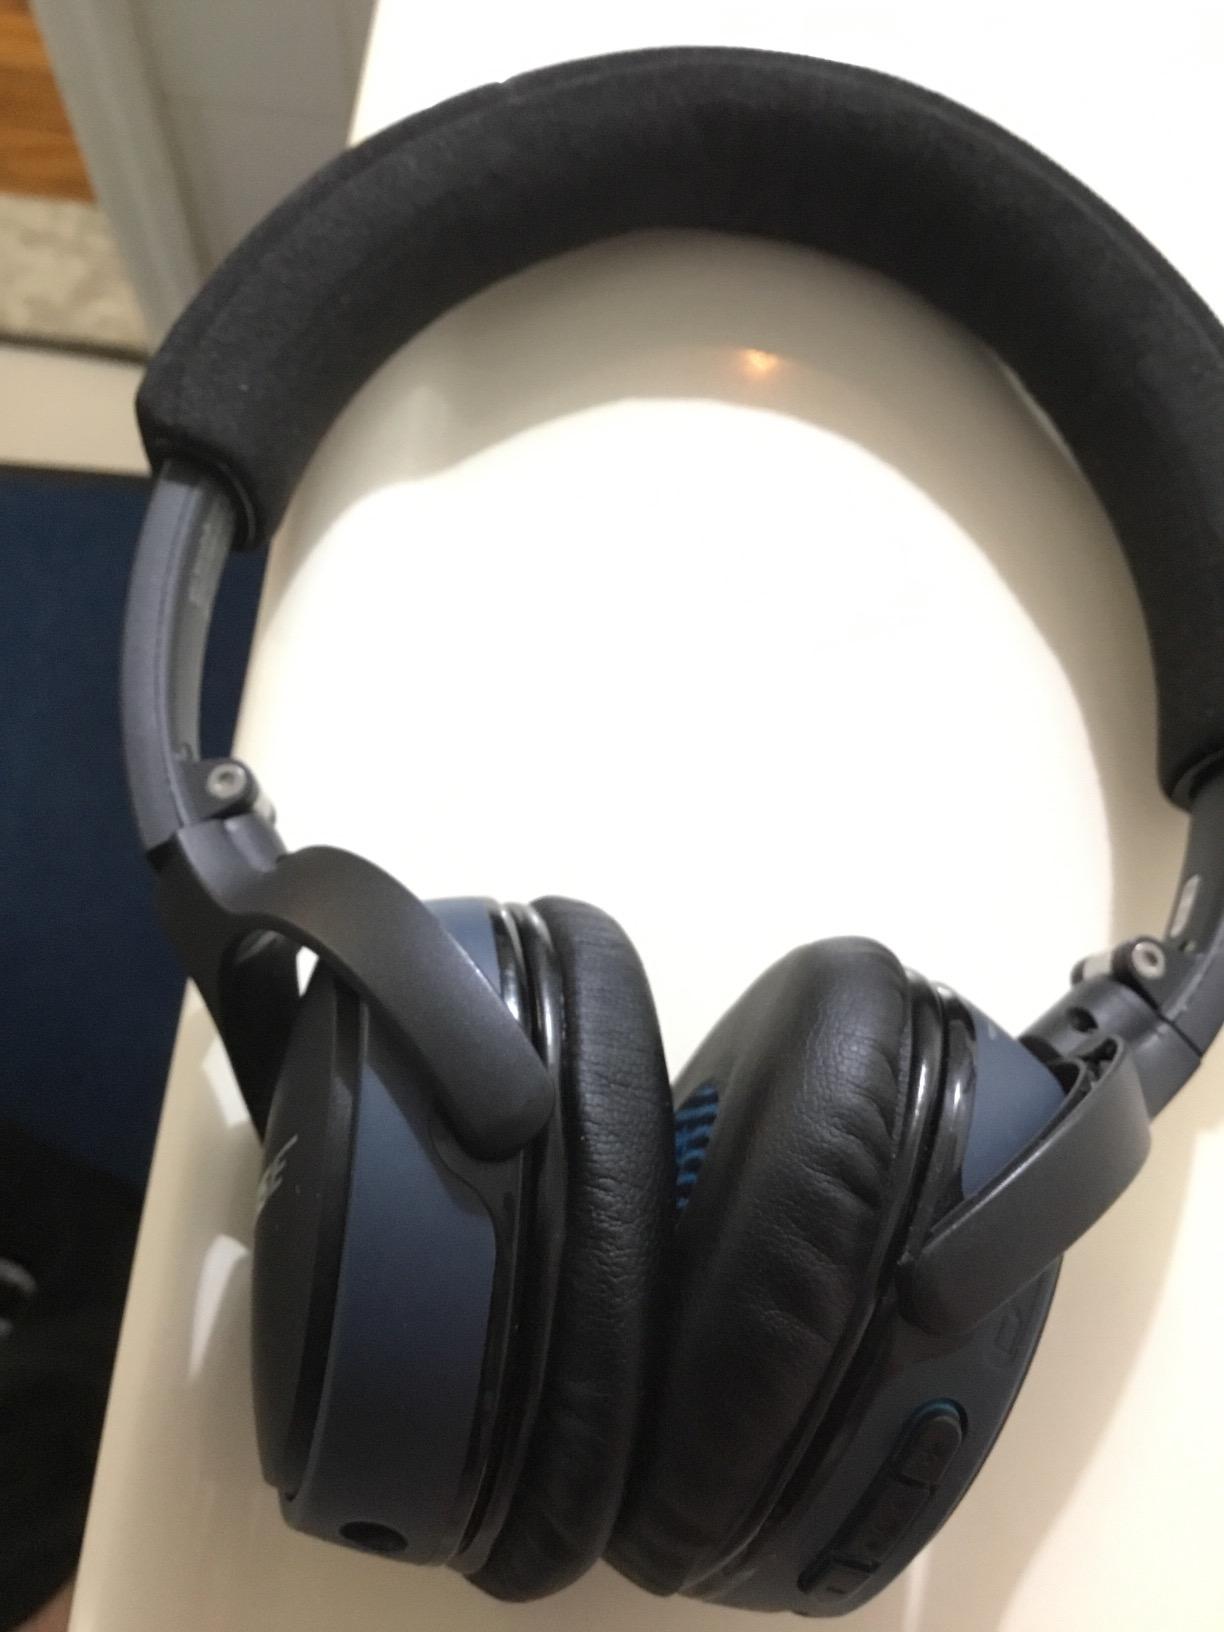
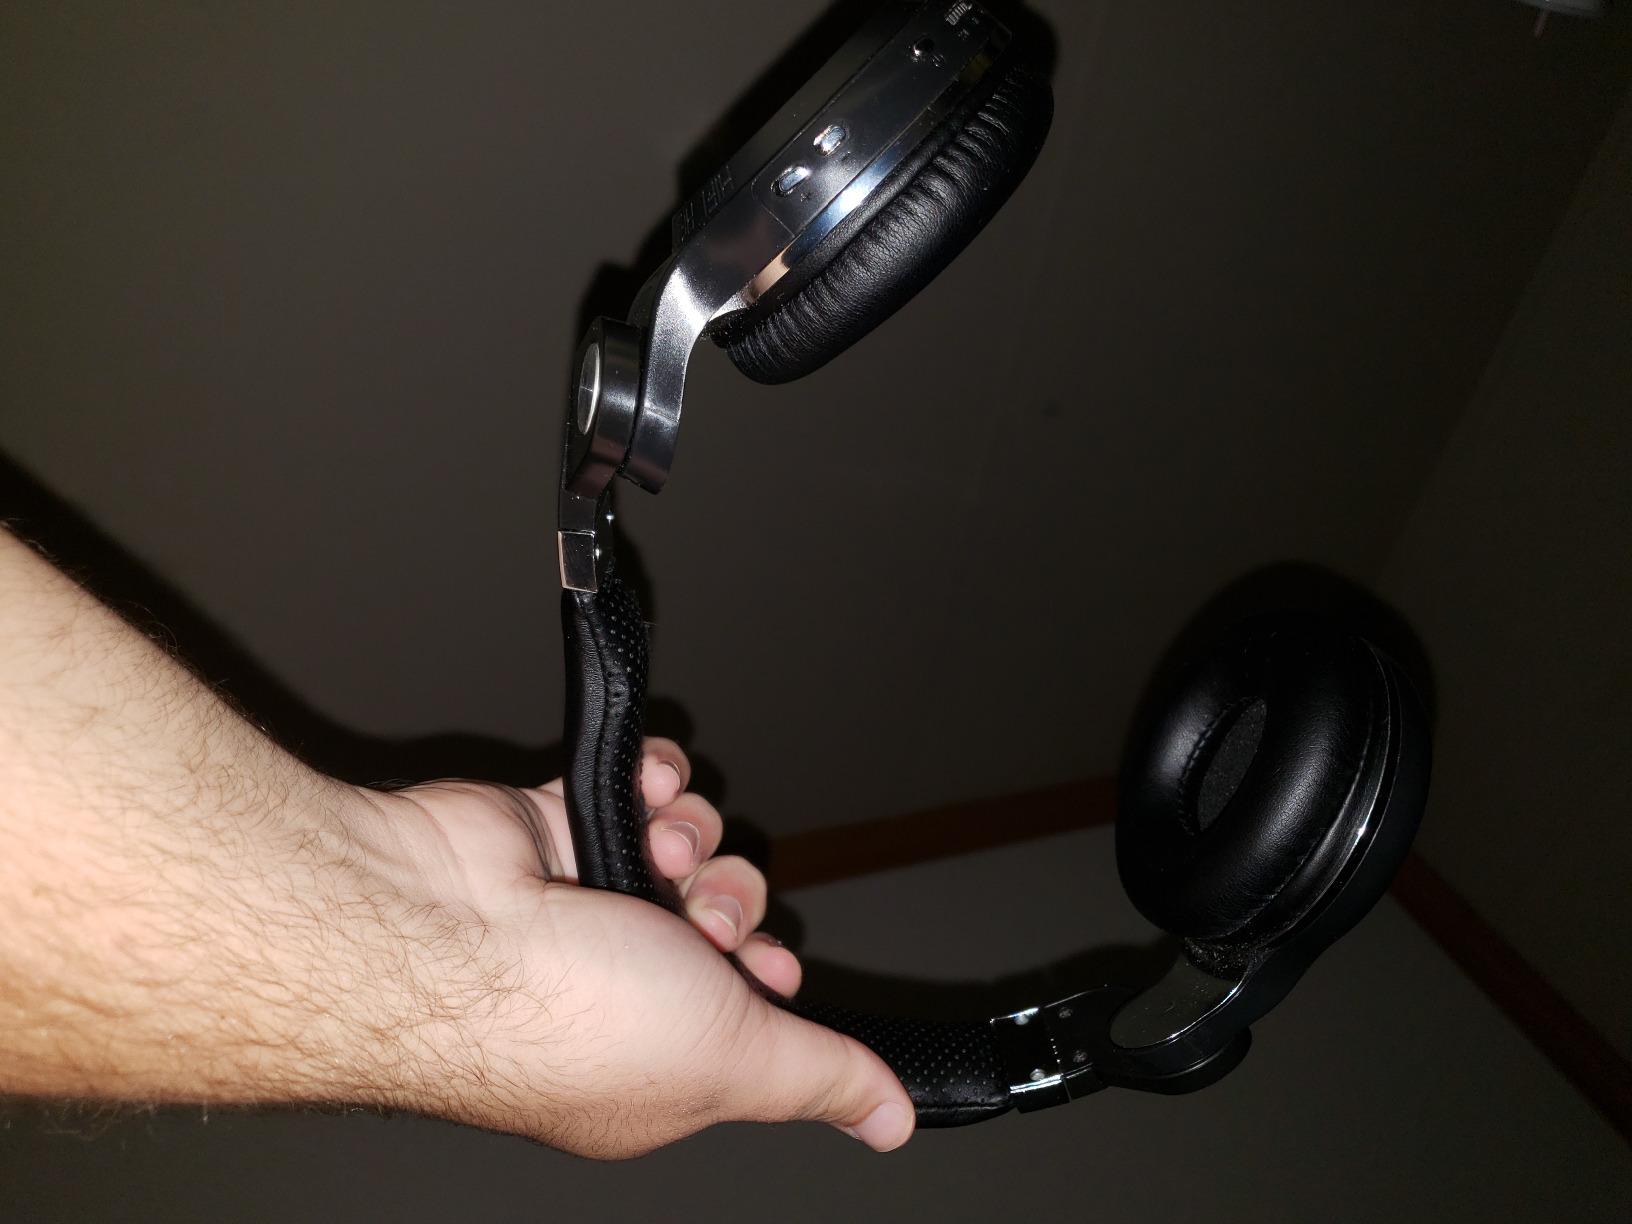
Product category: headphones
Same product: no